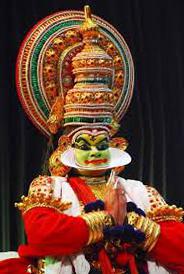
Dance form: kathakali